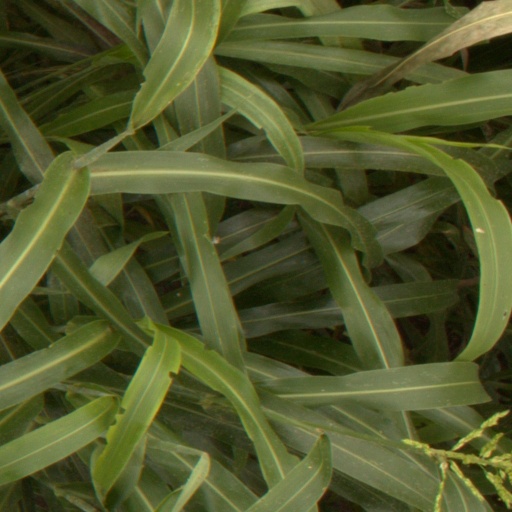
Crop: sorghum